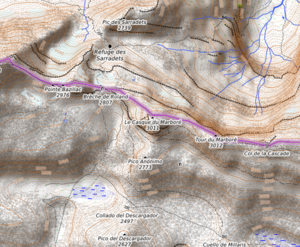
carte réalisée sur umap This map was created from OpenStreetMap project data, collected by the community. This map may be incomplete, and may contain errors. Don't rely solely on it for navigation.
Le casque du Marboré ou casque de Gavarnie, est un sommet des Pyrénées situé sur la crête de pics de plus de 3 000 m dans le massif du Mont-Perdu au-dessus du cirque de Gavarnie et qui sert de frontière franco-espagnole.